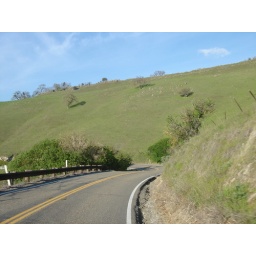
taken from the roof window....just want to take the green pasture....all over the mountains..